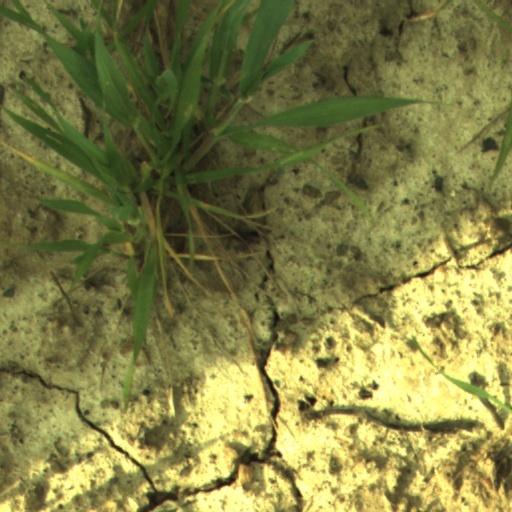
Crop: wheat